Mary Gordon (actress)

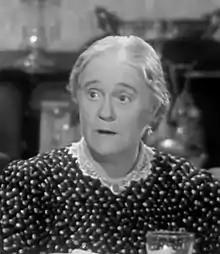
Gordon in "I Take This Oath" (1940)

Mary Gordon (born Mary Gilmour; 16 May 1882 – 23 August 1963) was a Scottish actress who mainly played housekeepers and mothers, most notably the landlady Mrs. Hudson in the Sherlock Holmes series of movies of the 1940s starring Basil Rathbone and Nigel Bruce. Her body of work included nearly 300 films between 1925 and 1950.